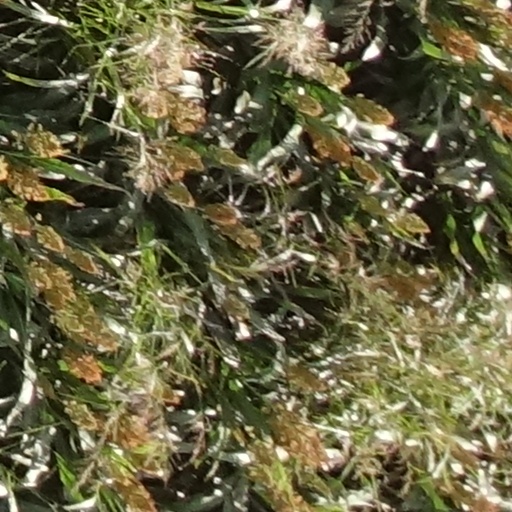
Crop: sorghum